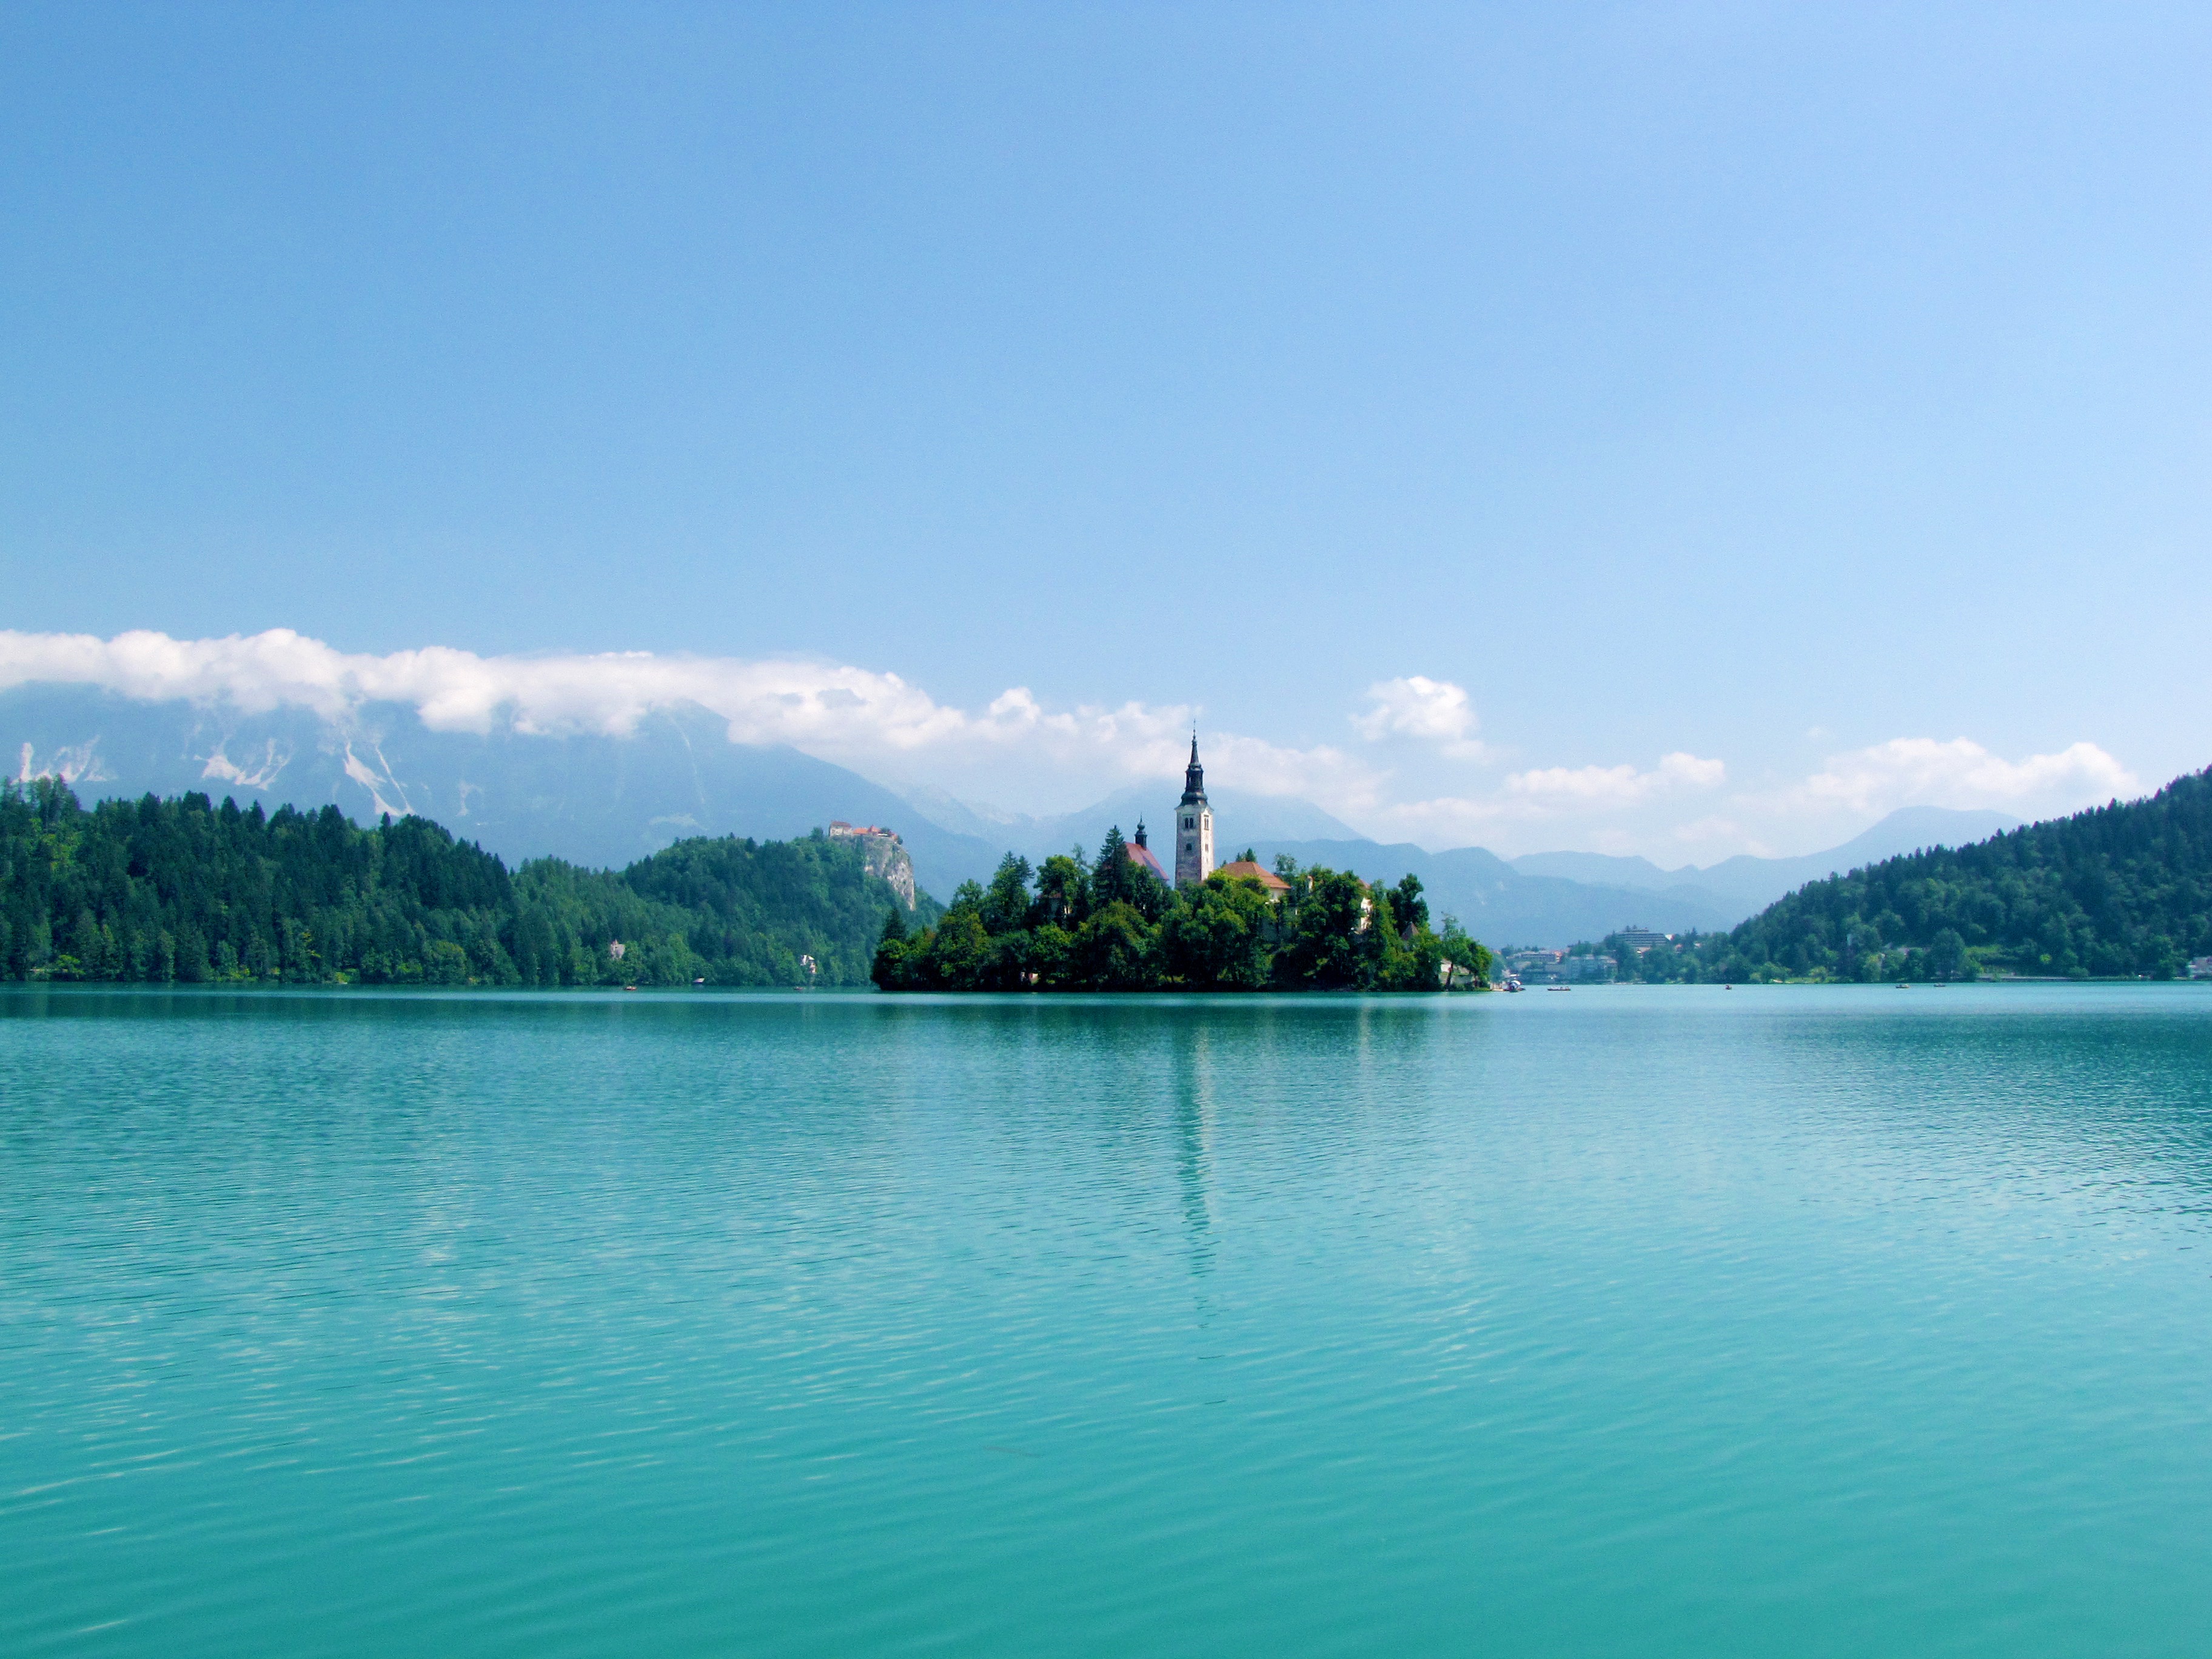
sea, water, horizon, mountain, lake, europe, reflection, lagoon, bay, island, landmark, church, reservoir, body of water, loch, slovenia, bled